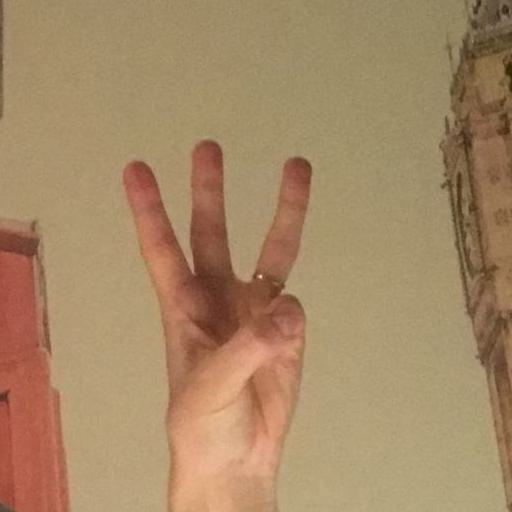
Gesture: three